Xavier Musketeers men's basketball

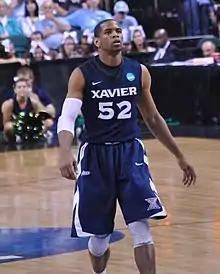
Tu Holloway

Former university President Fr. James Hoff has also had a "jersey" retired in memory of all that he contributed to the school and basketball program. This was unveiled before a 2004 meeting with Creighton, where Hoff was vice president of university relations and President of the Creighton Foundation. Fr. Hoff died from cancer in 2004.